Berlin-Pankow station

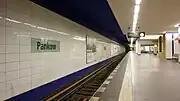
Subway station

When the northern terminus of the U2 U-Bahn line was extended to nearby Pankow (Vinetastraße) in 1930, an extension towards the Berlin Pankow station had been planned to follow. However, no work was completed. In October 1997, the "underground station Pankow" was renamed to Vinetastraße to more precisely reflect its location in light of the start of construction on the extension to the Pankow railway station. The new terminus was opened on 16 September 2000. The next extension(s) possible after the Pankow will be Pankow Kirche, Ossietzkyplatz and Rosenthaler Weg; these plans have all been considered since June 2003.